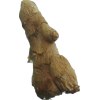
Label: ginger